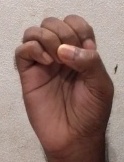
ASL sign: E